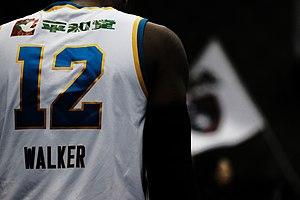
William Henry « Bill » Walker, né le 9 octobre 1987 à Huntington, aux États-Unis, est un joueur américain de basket-ball. Il évolue au poste d'ailier.